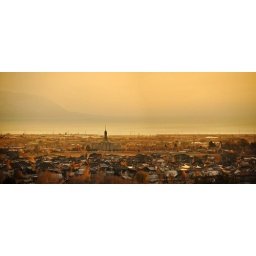
mount timpanogos temple panorama city houses in front